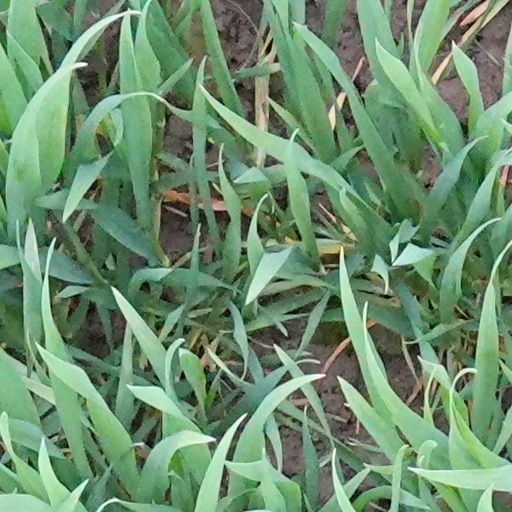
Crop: wheat